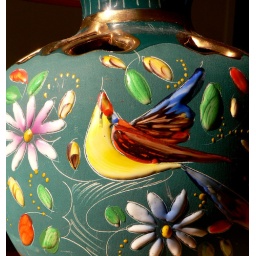
Lovely flower pot in the sun...